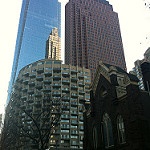
Scene: Outdoor